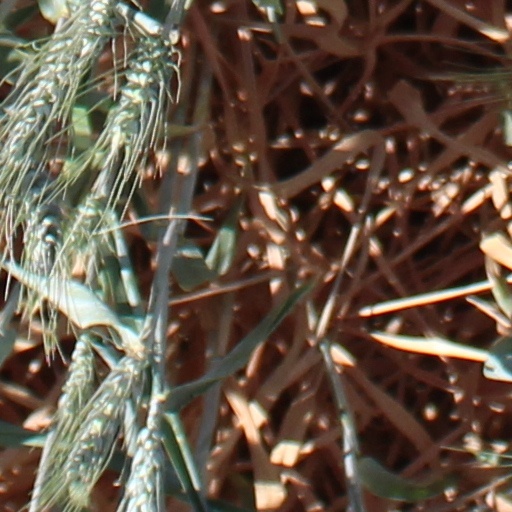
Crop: wheat